Herbert C. Brown

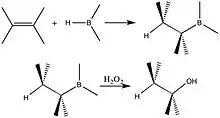
In hydroboration-oxidation, the OH group adds to the less-substituted carbon in the double bond.

When Brown started his own research, he observed the reactions of diborane with aldehydes, ketones, esters, and acid chlorides. He discovered that diborane reacts with aldehydes and ketones to produce dialkoxyboranes, which are hydrolyzed by water to produce alcohols. Until this point, organic chemists did not have an acceptable method of reducing carbonyls under mild conditions. Yet Brown's Ph.D. thesis published in 1939 received little interest. Diborane was too rare to be useful as a synthetic reagent.